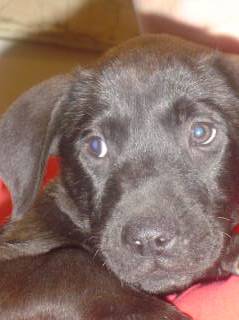
Label: dog